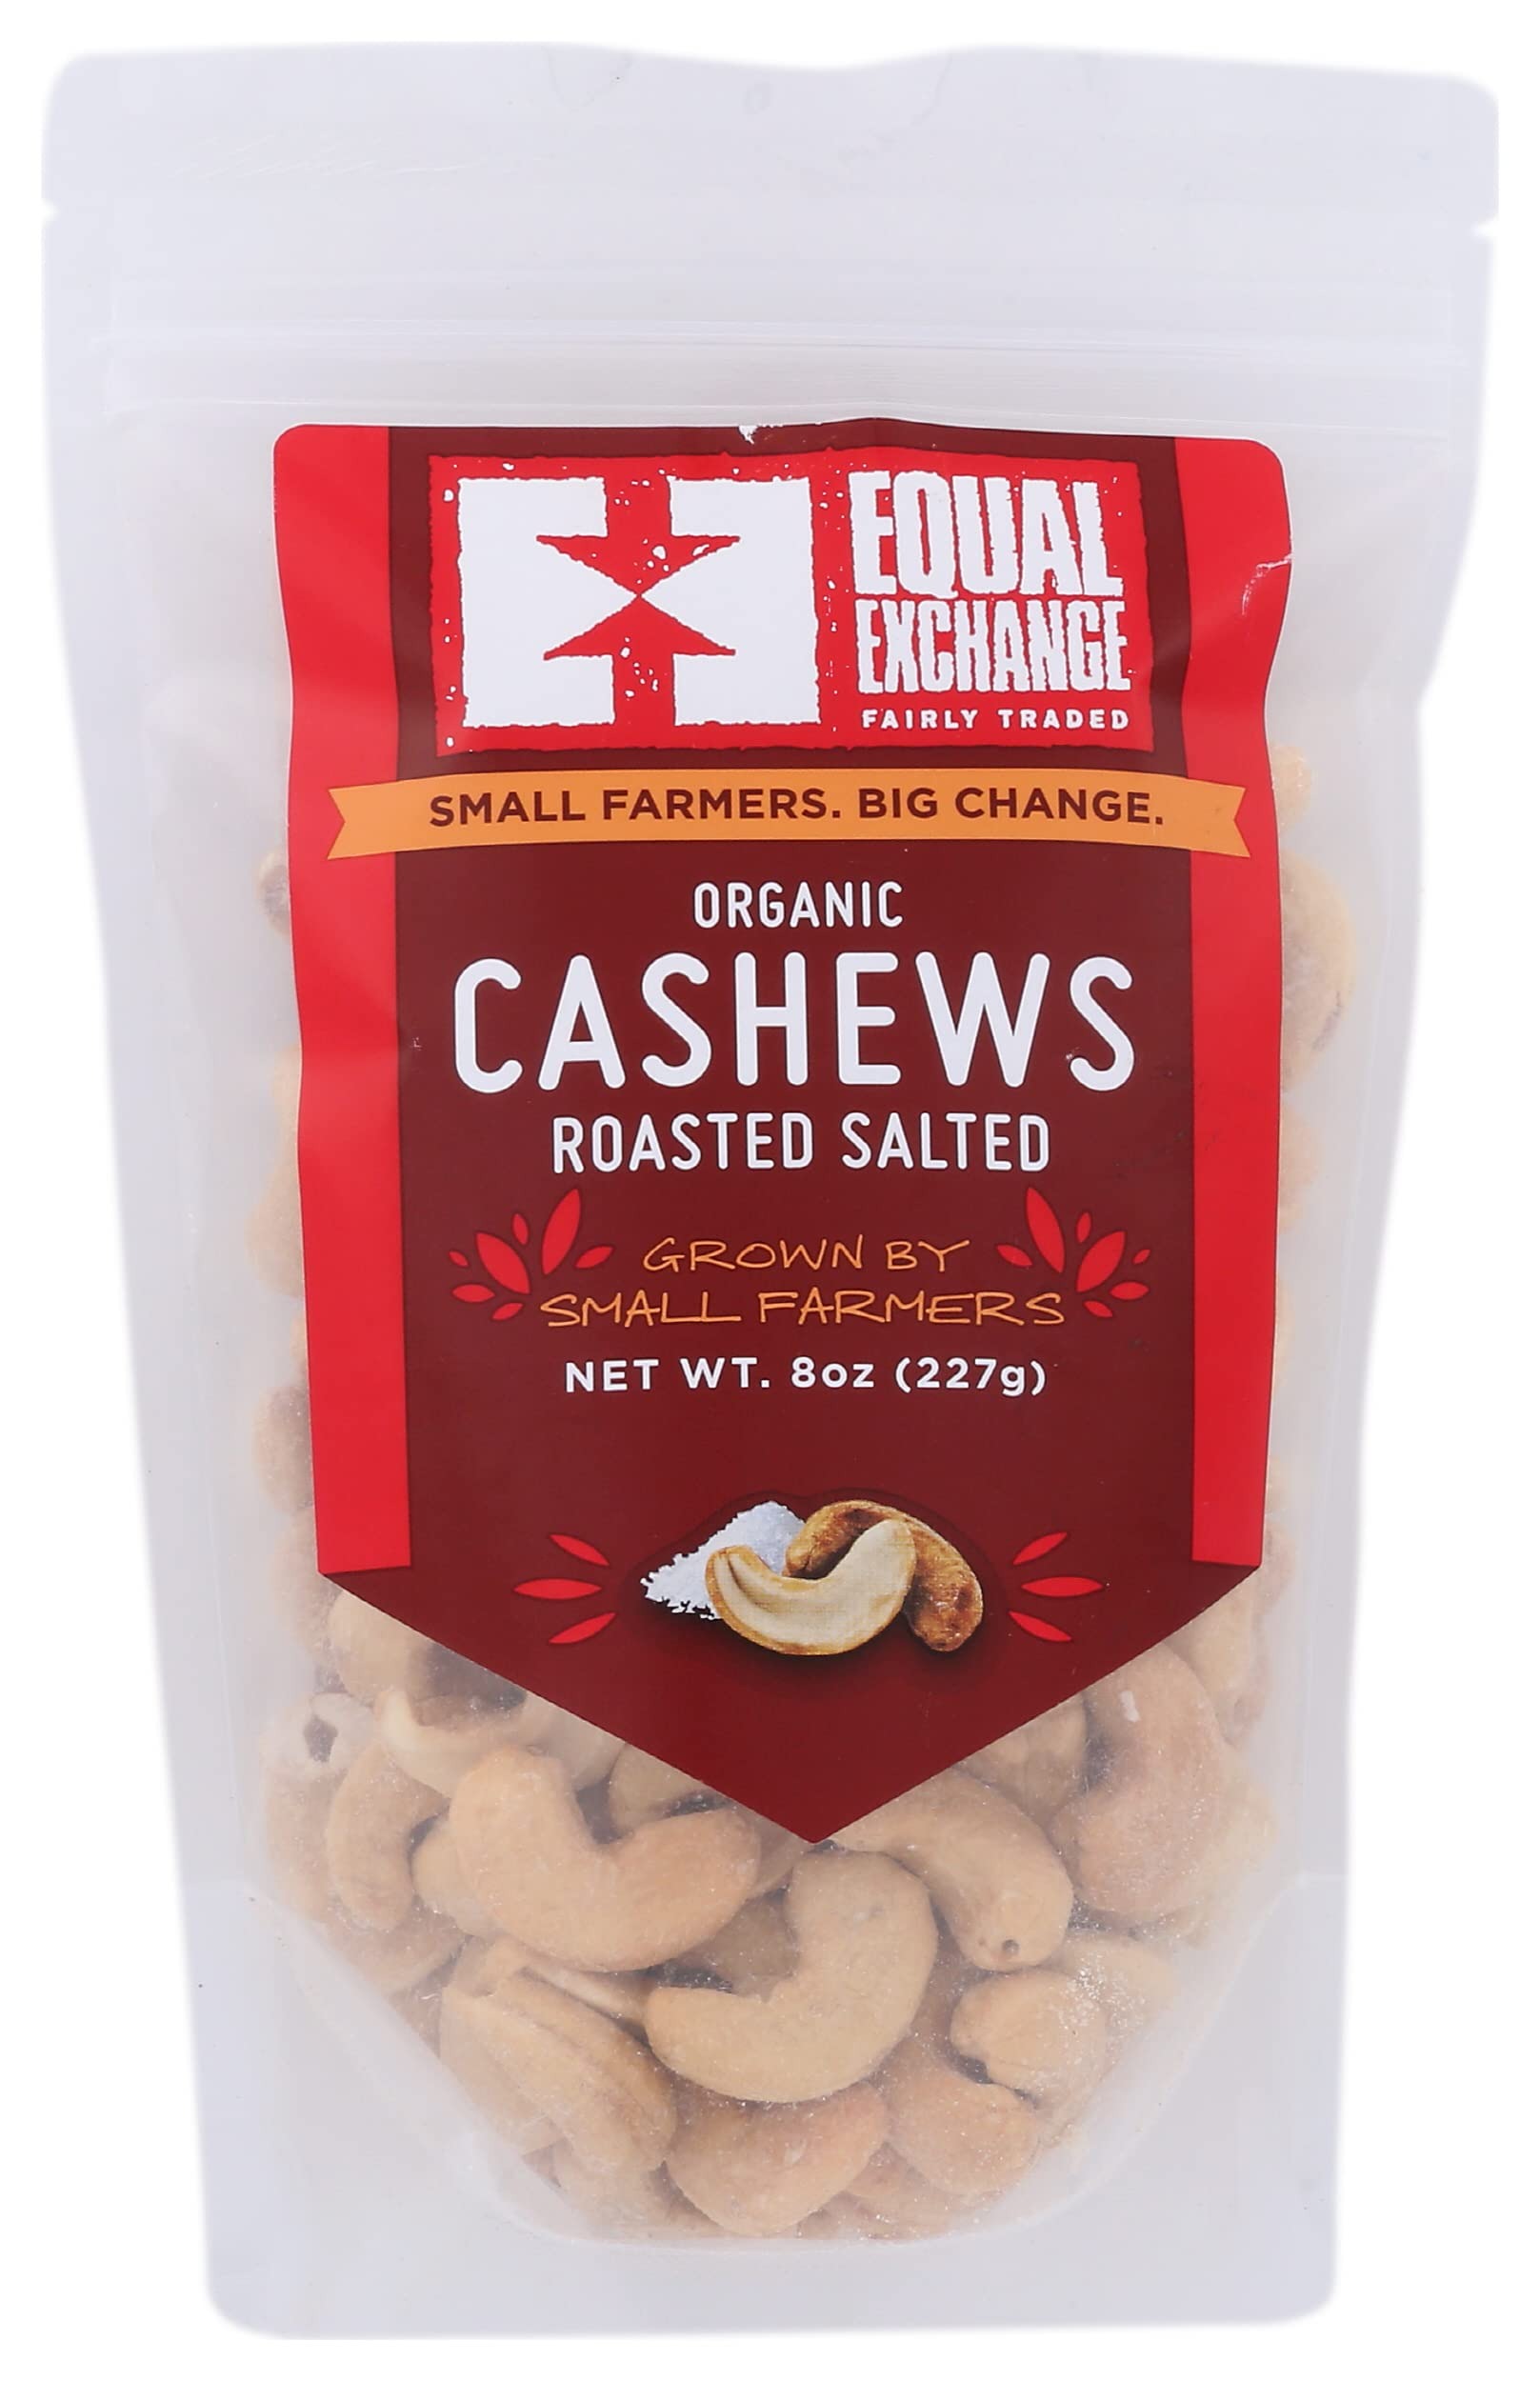
Item Name: Equal Exchange Organic Roasted and Salted Cashews, Chemical Free, 8 Ounce (Pack of 6)
Bullet Point: Equal Exchange Organic Roasted and Salted Cashews, Chemical Free, 8 Ounce (Pack of 6)
Value: 48.0
Unit: Ounce

Price: 50.94